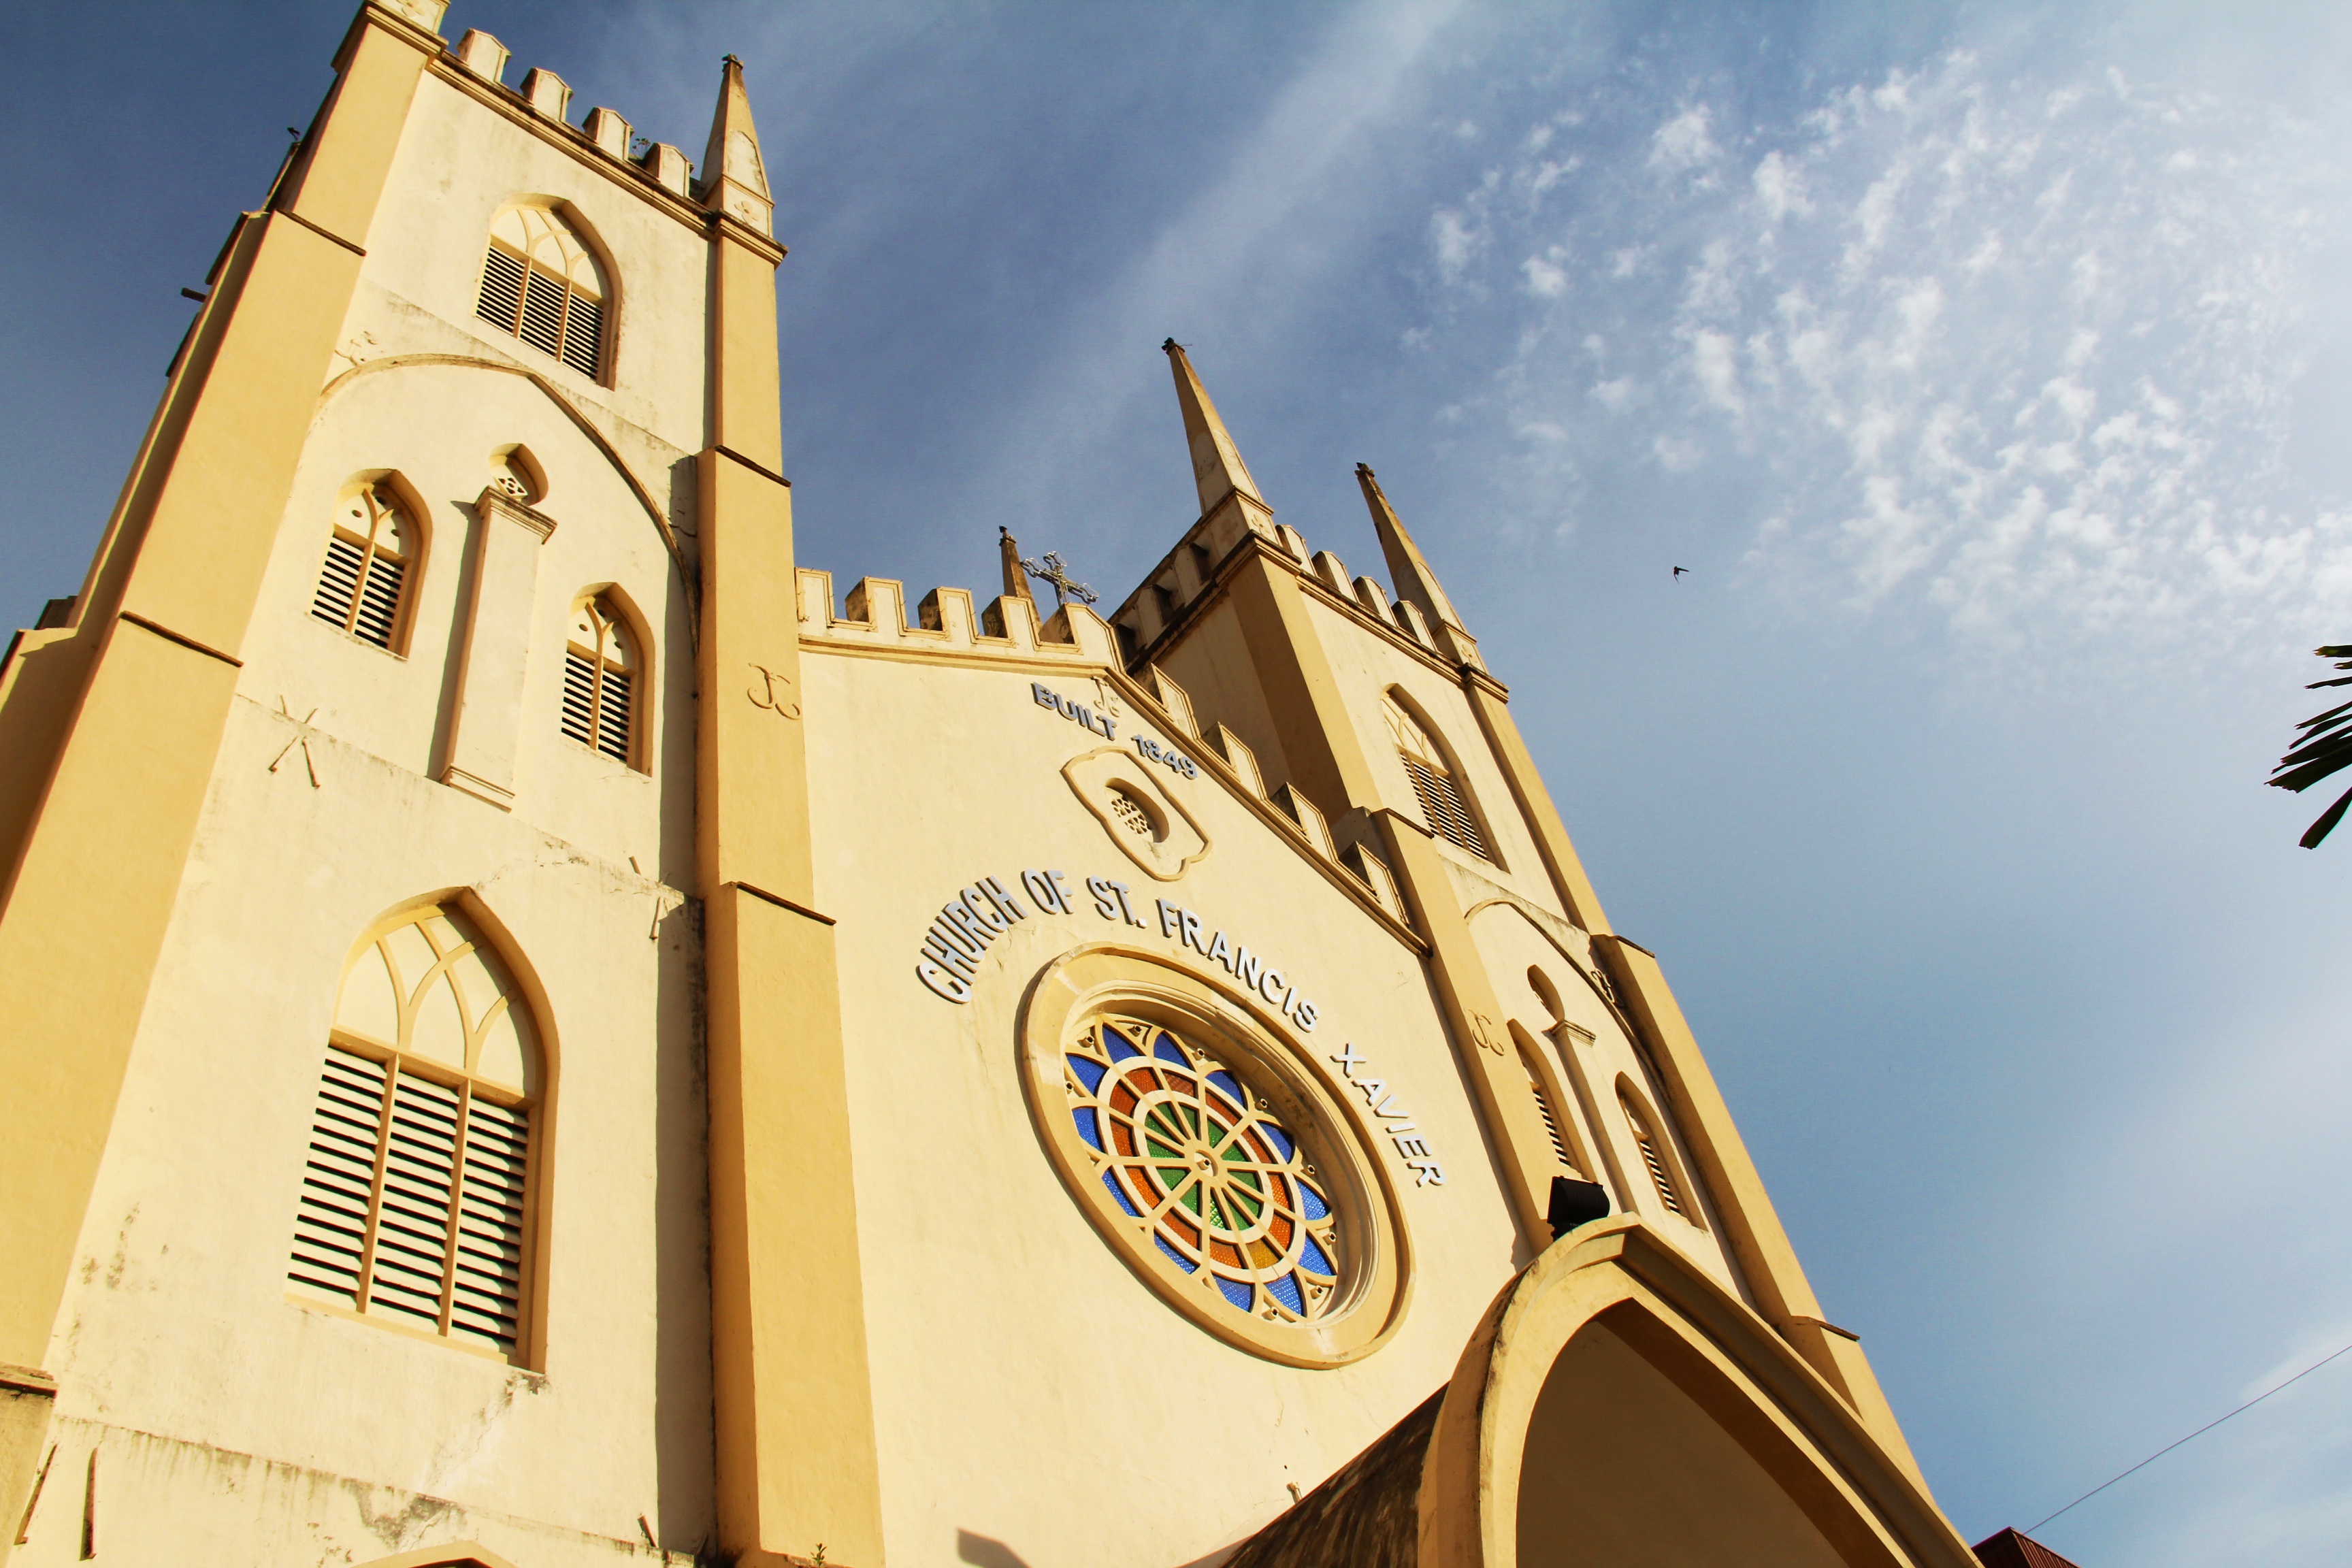
architecture, sky, old, city, tourist, travel, tower, landmark, facade, blue, church, cathedral, attraction, tourism, place of worship, clock tower, catholic, spire, steeple, beautiful, day, historical, malaysia, traditional, popular, melaka, malacca